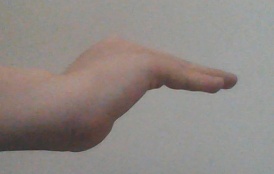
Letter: haa